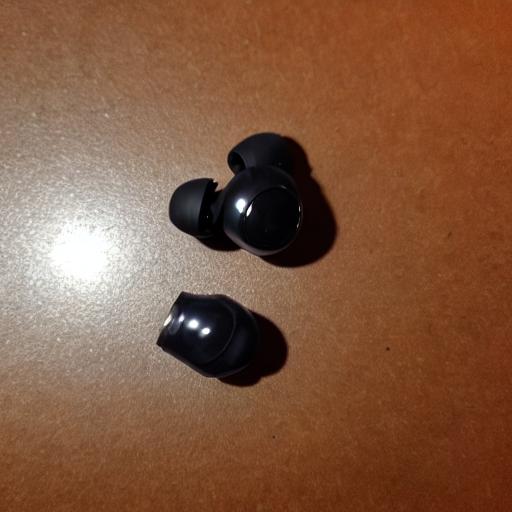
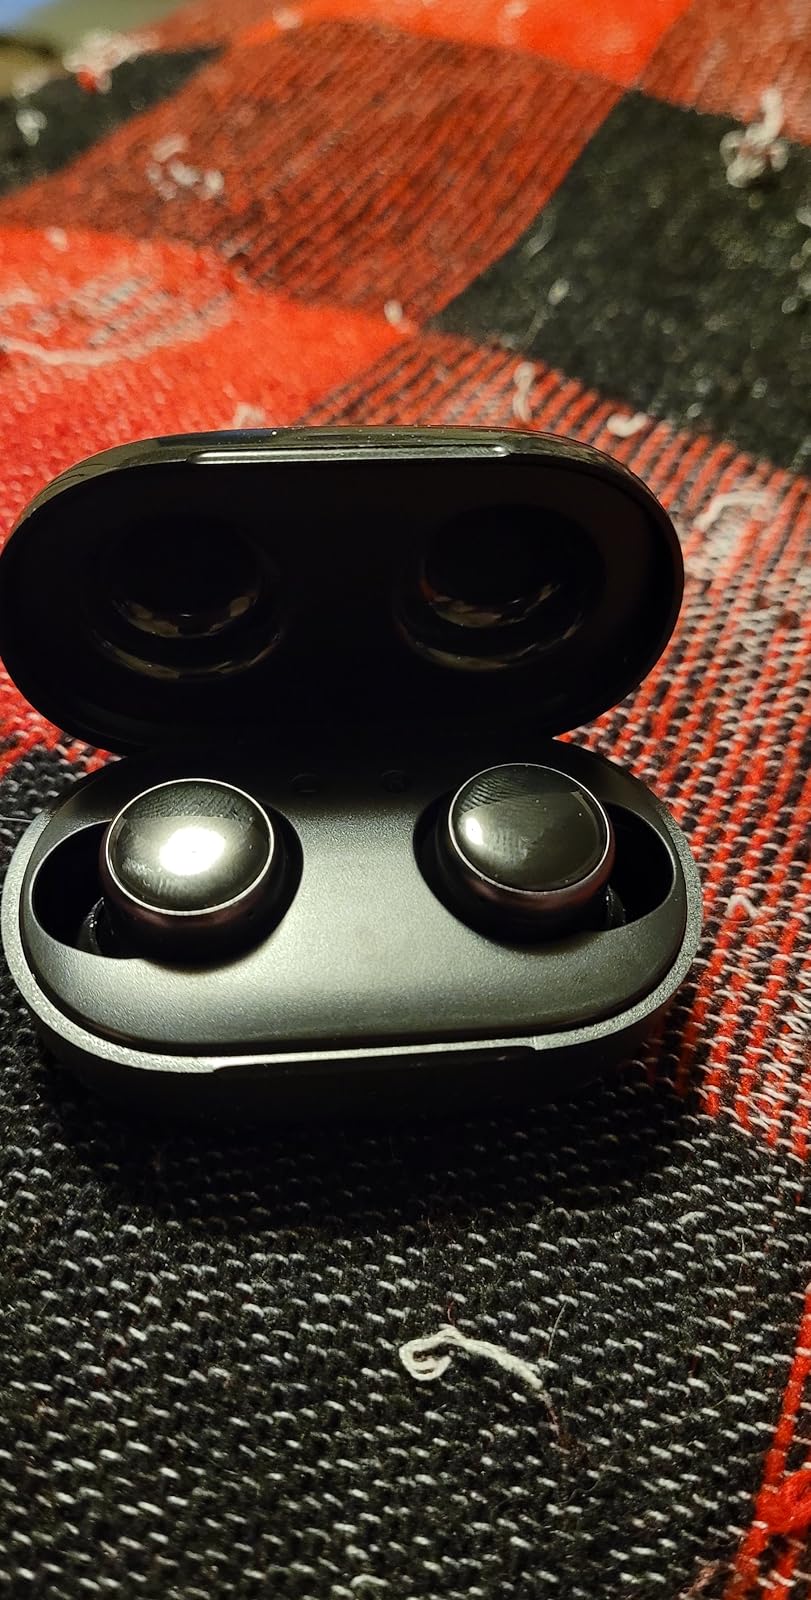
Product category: earbuds
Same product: no